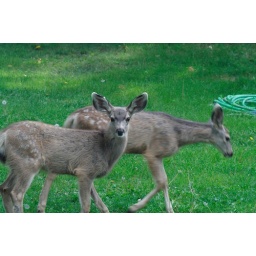
Deer have no fear in base when the campers are gone. At least the grass is tasty.